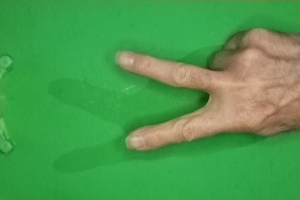
Label: scissors